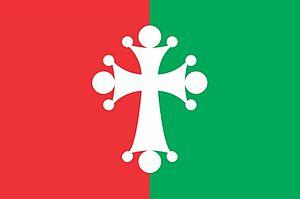
La municipalité d'Ozourguéti est un district de la région Gourie, en Géorgie, dont la ville principale est Ozourguéti.